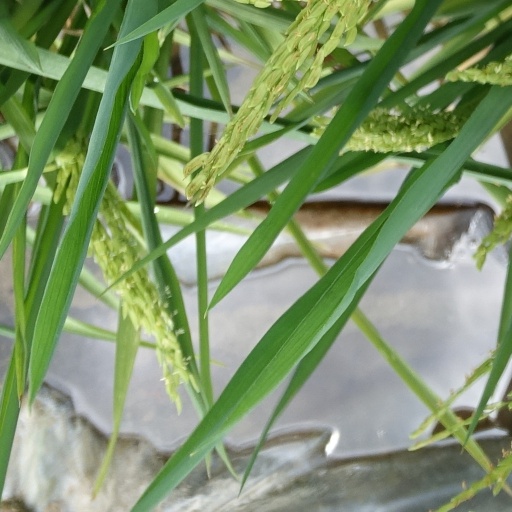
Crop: rice